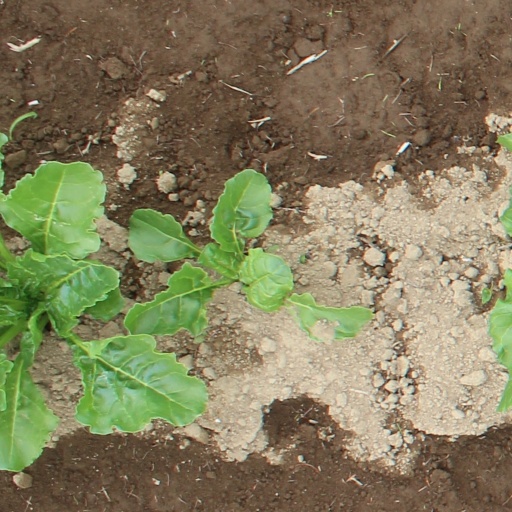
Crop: sugar beet